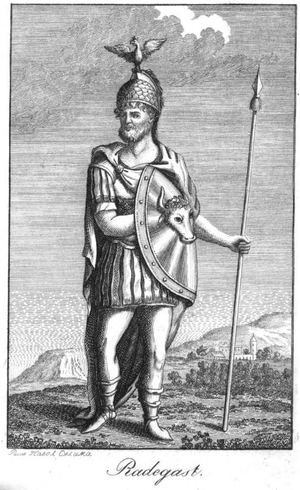
Radigast
Radigast i en afbildning fra 1800-tallet.
"Radigast var en betydningsfuld gud i vendisk mytologi. Radigast betyder ""glad gæst"", og han var arnens gud og dermed også gud for ild. Flere steder er han endvidere foreslået som krigsgud. Han bar et spyd eller en hellebard og et tyreskjold. På hovedet havde han en svane. Hans hoved kunne også antage form af en løve. Den 10. november 1066 fik biskop Johan af Mecklenburg ofret sit afhuggede hoved til Radigast.